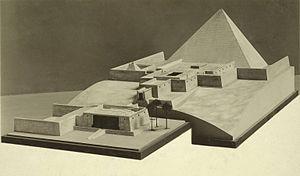
La pyramide de Sahourê qui est de type à faces lisses est la première pyramide qui a été construite sur le site d'Abousir au nord de Saqqarah. Son nom antique était « l'âme de Sahourê apparaît dans la clarté ».